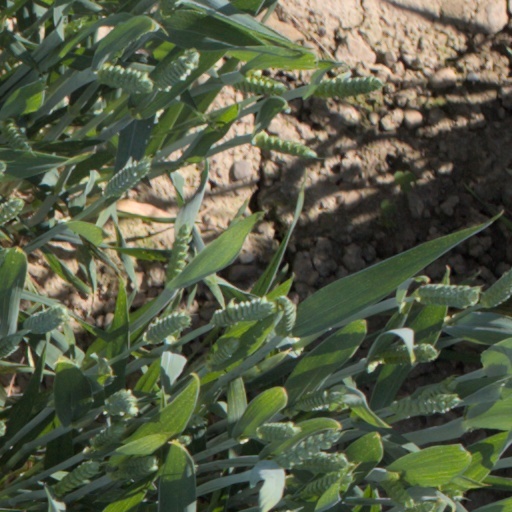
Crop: wheat